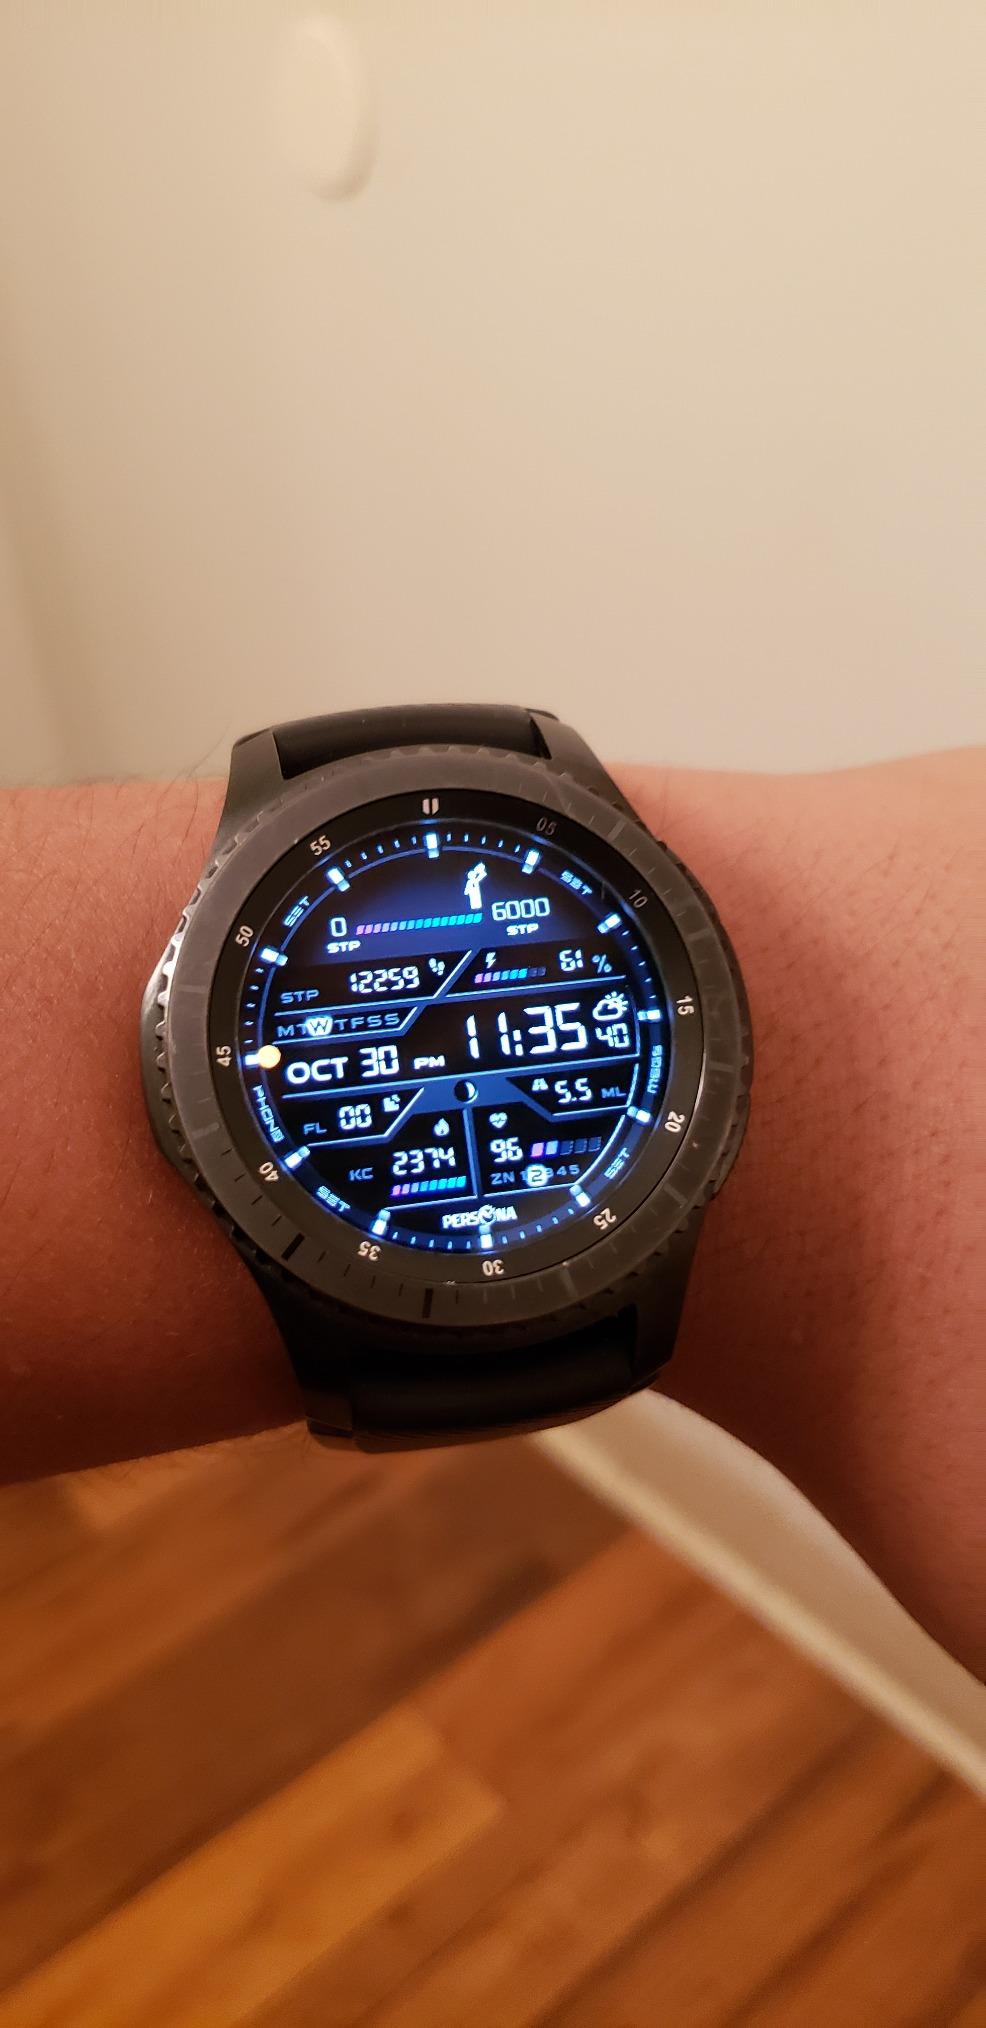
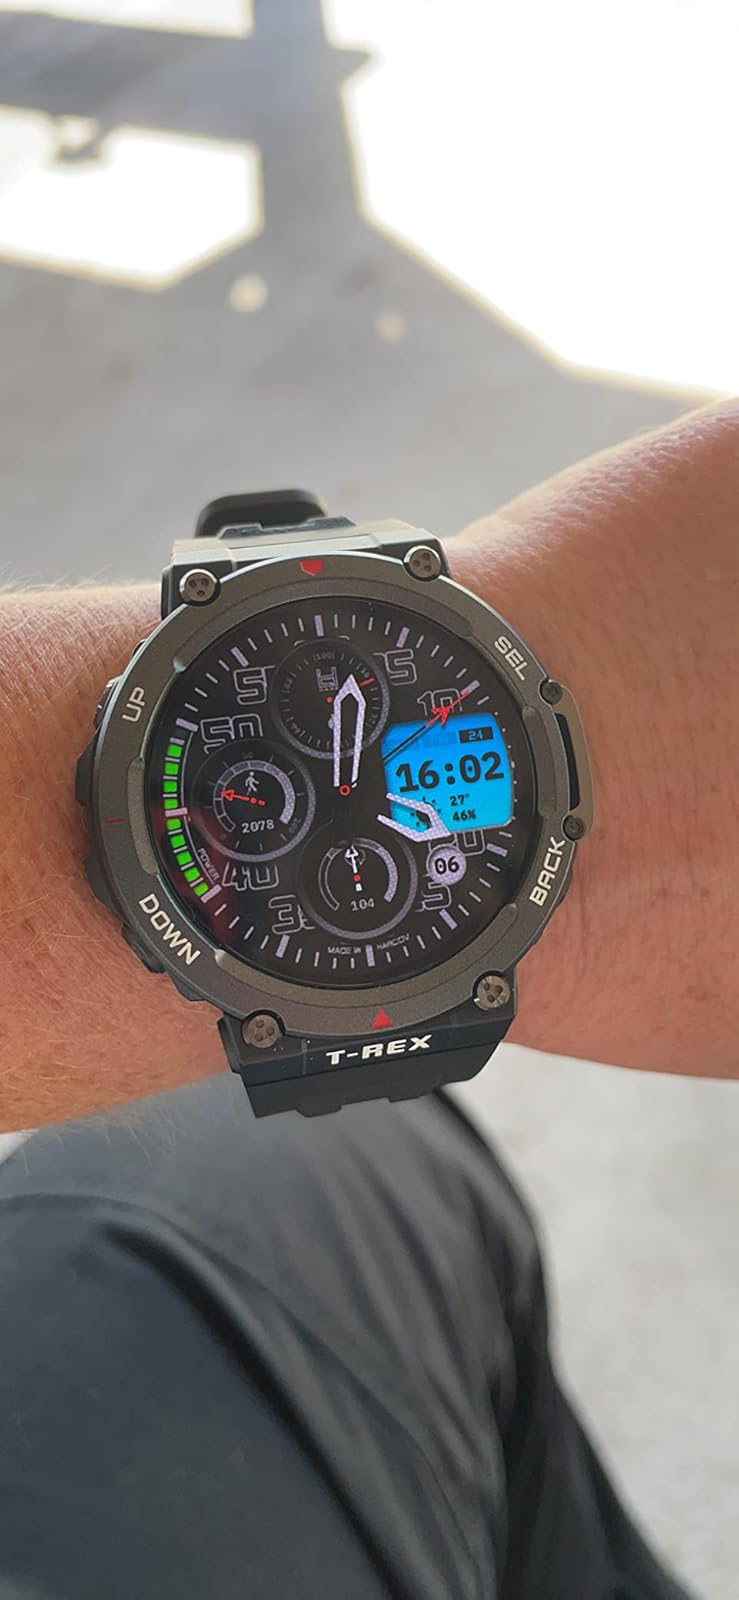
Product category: smartwatch
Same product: no